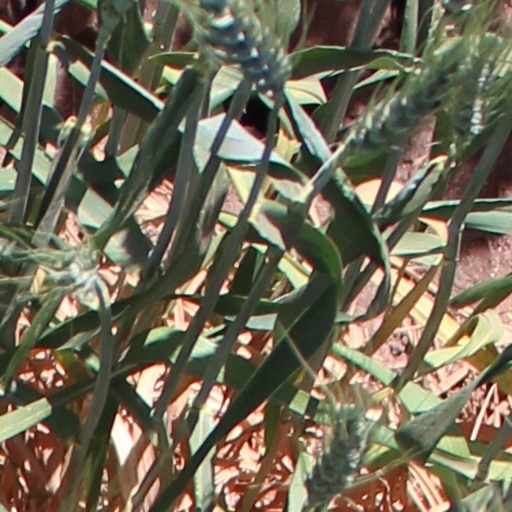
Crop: wheat